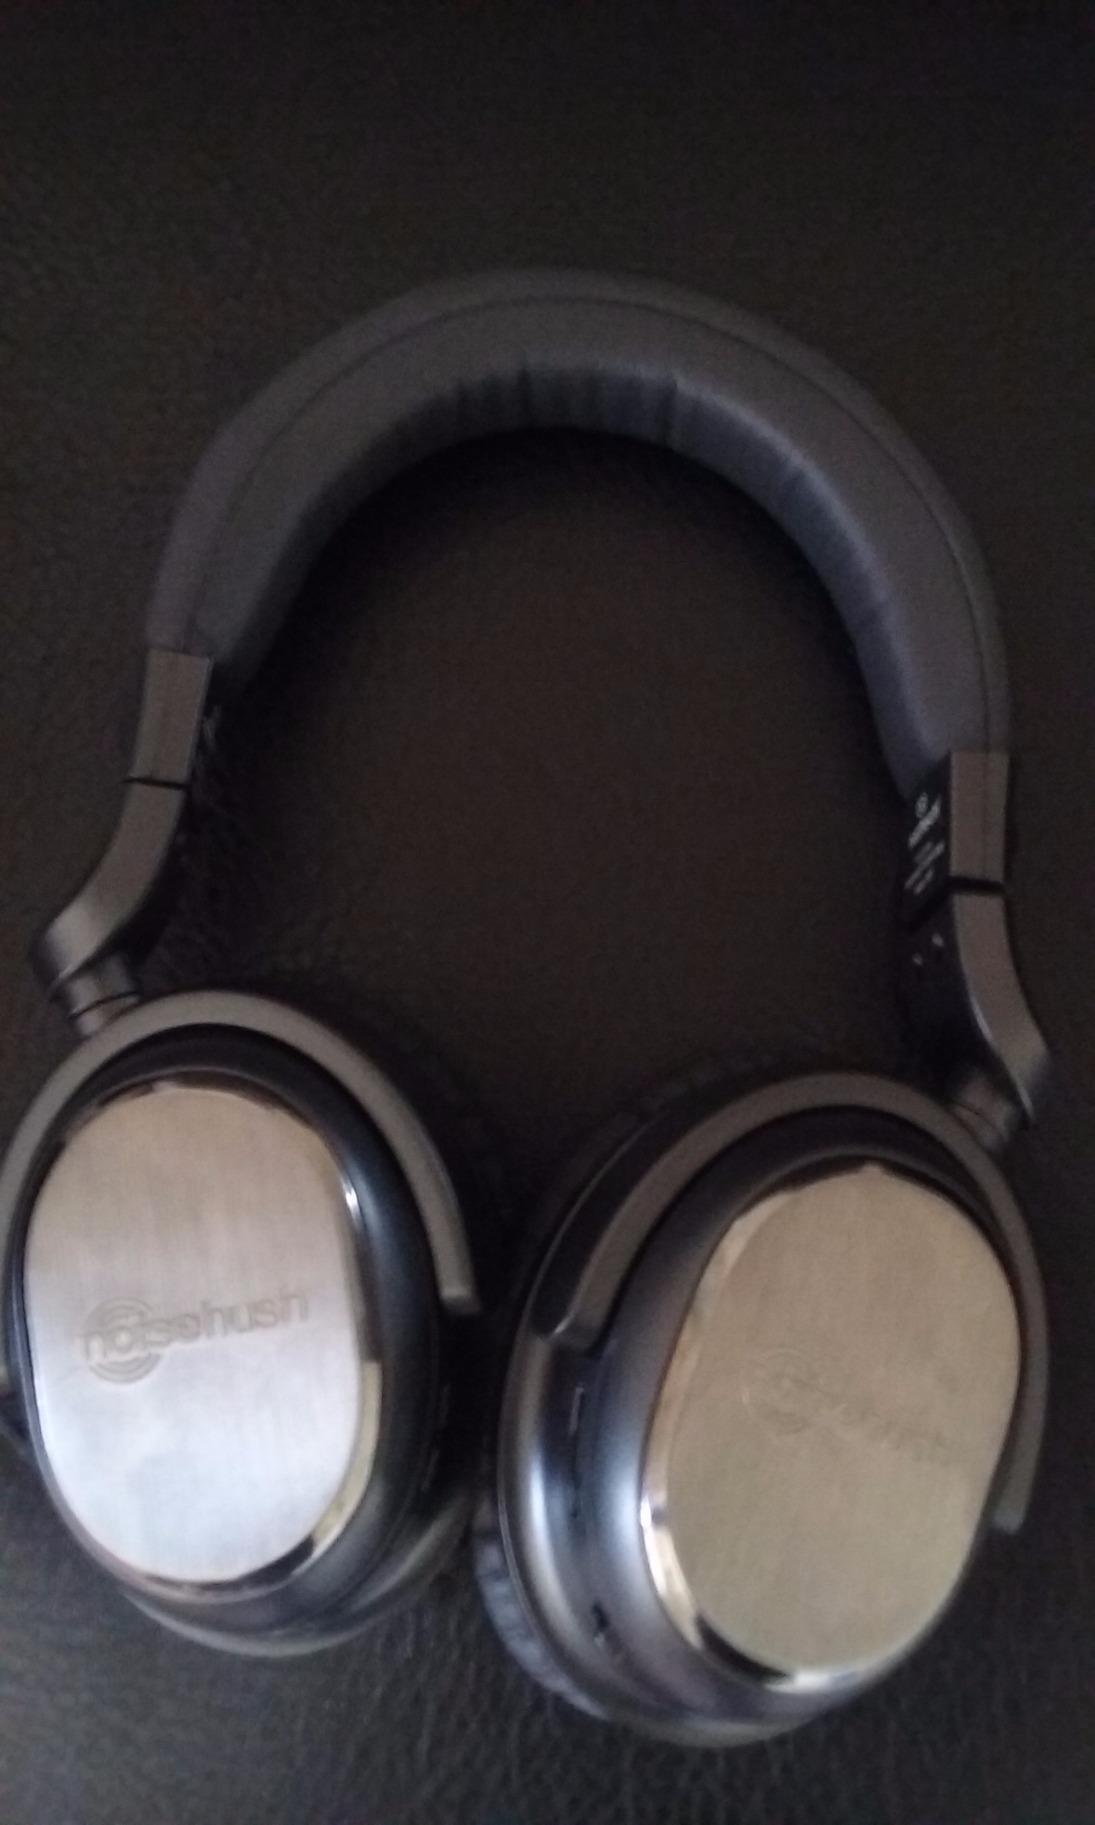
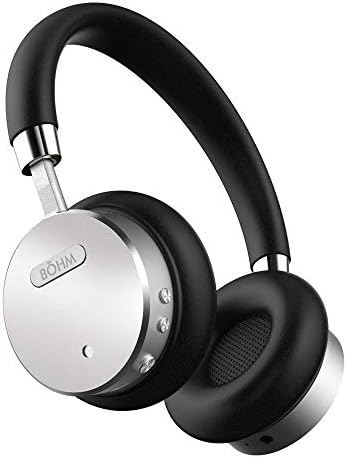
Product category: headphones
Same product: no